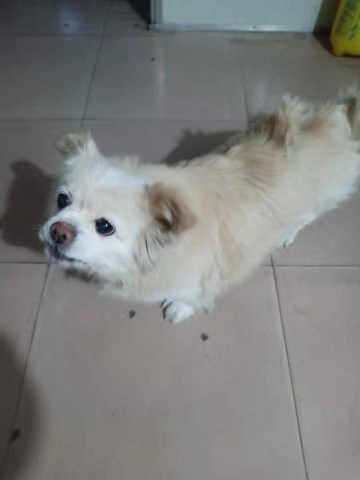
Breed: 3336-n000121-chinese_rural_dog